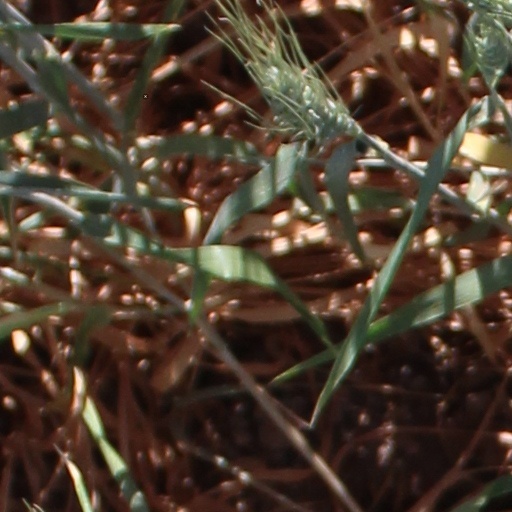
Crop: wheat